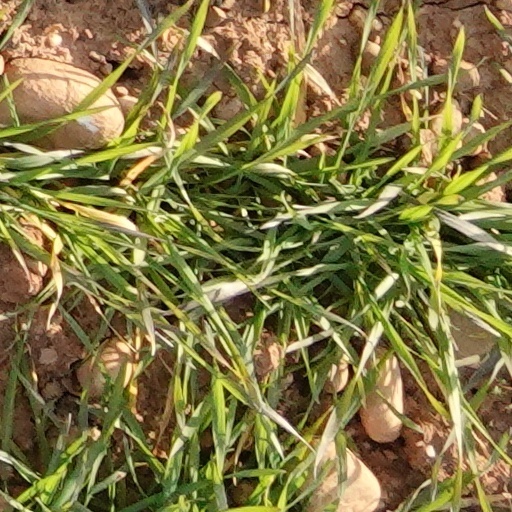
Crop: wheat